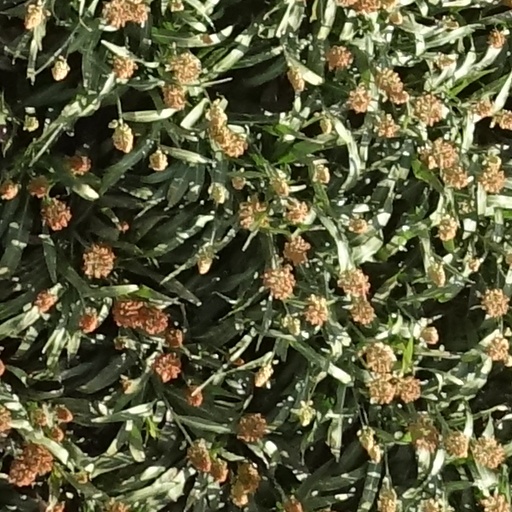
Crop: sorghum